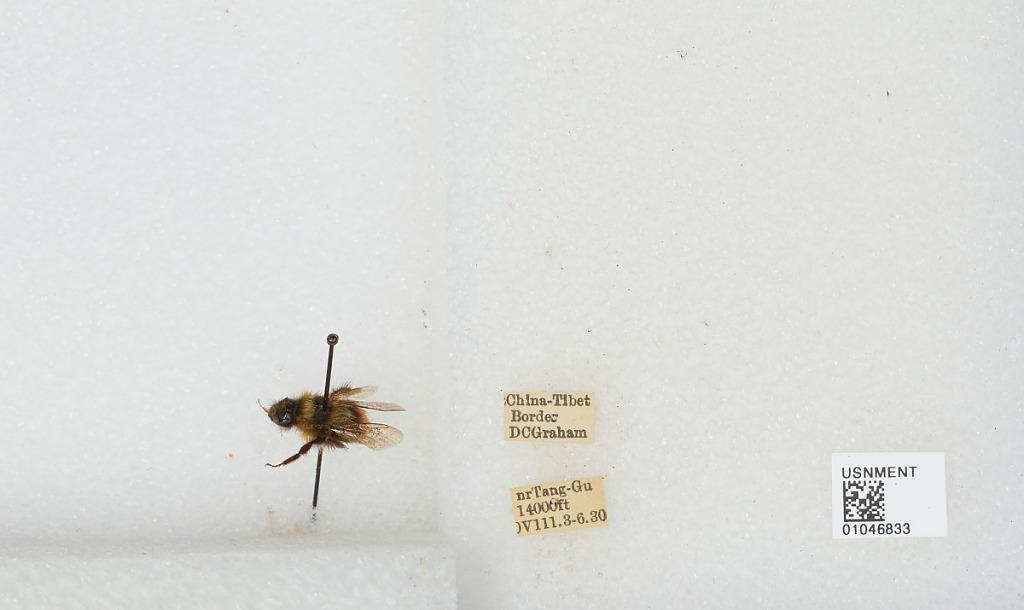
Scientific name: Bombus sp.
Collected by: D. Graham
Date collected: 1930-8-3
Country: China
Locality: China-Tibet border, near Tanggo